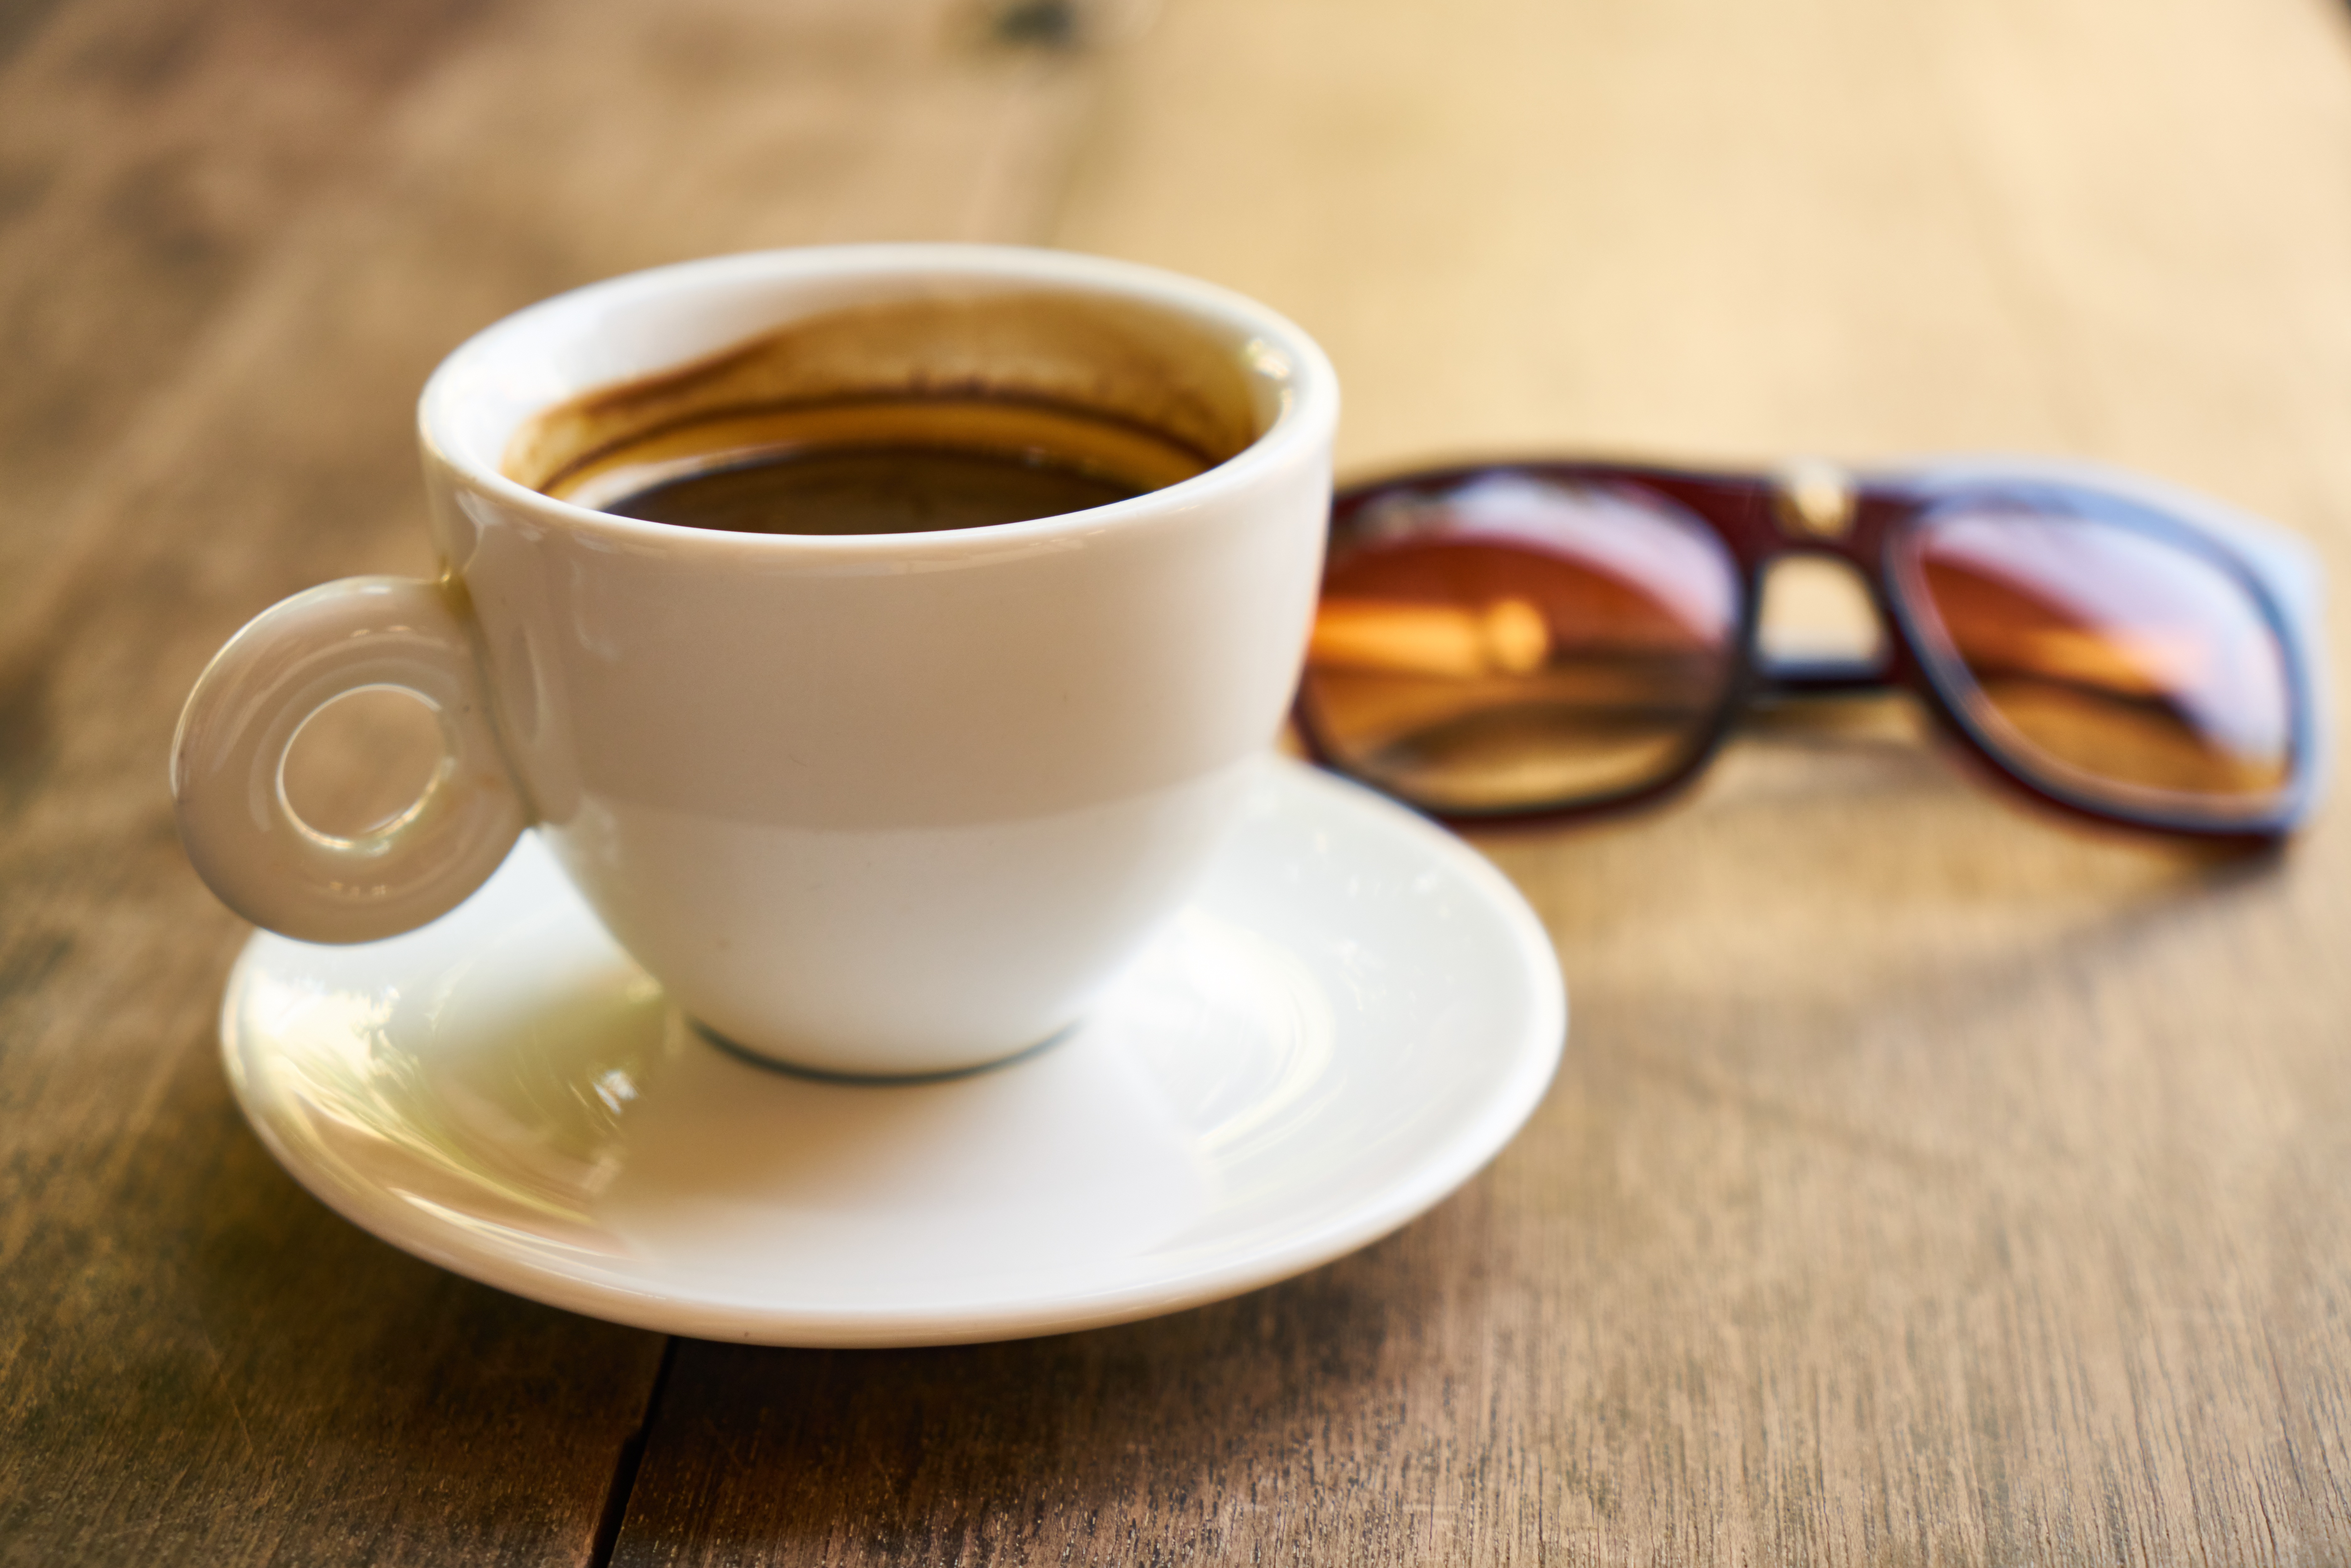
table, cafe, coffee, wood, photography, morning, restaurant, wake, photo, summer, cup, cappuccino, food, macro, holiday, brown, kitchen, beverage, drink, fashion, breakfast, espresso, coffee cup, close up, product, caffeine, sunny, background, design, nutrition, sunglasses, glasses, hot, eyewear, good morning, food photo, vision care